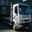
Label: truck